City of Kwinana

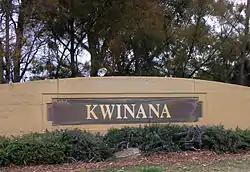
Road side sign for central Kwinana

The suburbs of the City of Kwinana with population and size figures based on the most recent Australian census: